Lancaster University Students' Union

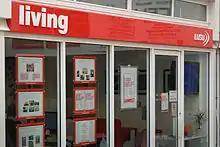
Living

LUSU Living is a commercial letting agency owned and operated by LUSU, and is available to students of Lancaster University and The University of Cumbria. It had a turnover of £3.6 million in 2019, and its annual profits are donated to LUSU to fund its other services. At LUSU's Annual General Meeting in October 2019, students supported a motion which described LUSU Living as a "notoriously poor" Lancaster student letting agency. In April 2020, LUSU reported a data breach to the Information Commissioner's Office after landlords' personal details were erroneously emailed to a student.